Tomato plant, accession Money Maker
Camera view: tilt-top (135 deg); turntable rotation: 180 degrees
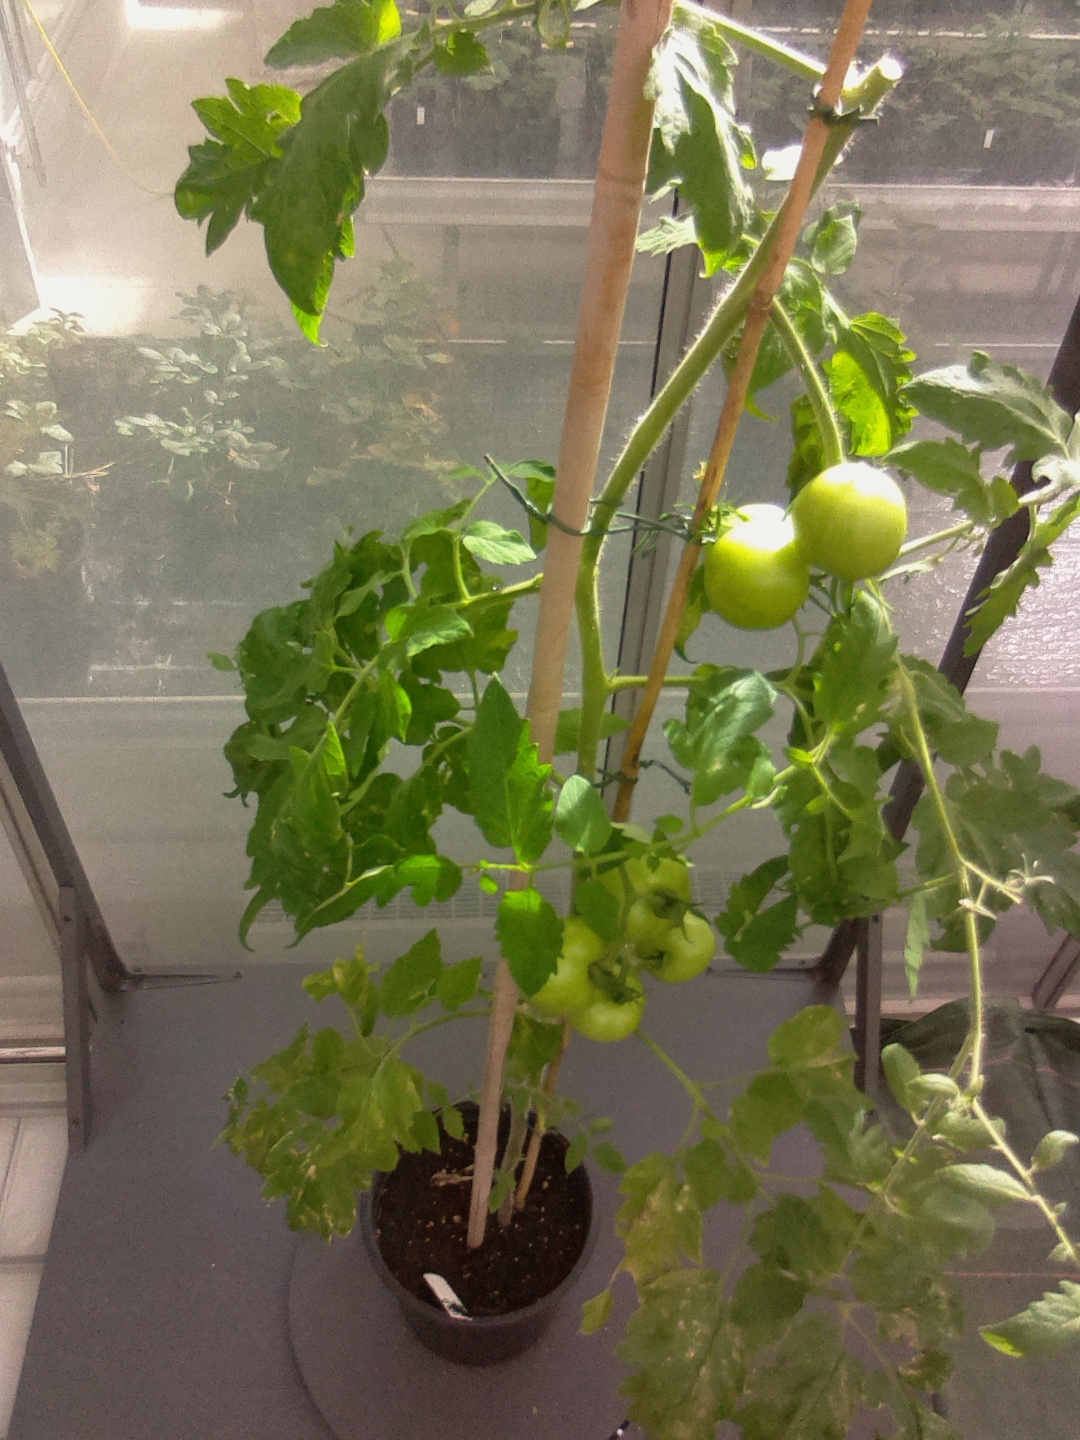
BBCH growth stage 78: 80% -90% of final fruit size